Alan Shepard

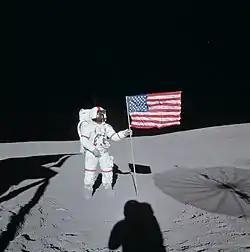
An astronaut in an Apollo space suit with red stripes on the arms and legs and down the helmet stands amid gray dust, grasping the pole of an American flag

When Slayton submitted the proposed crew assignments to NASA headquarters, George Mueller turned them down on the grounds that the crew was too inexperienced. So Slayton asked Jim Lovell, who had been the backup commander for Apollo 11, and was slated to command Apollo 14, if his crew would be willing to fly Apollo 13 instead. He agreed to do so, and Shepard's crew was assigned to Apollo 14.